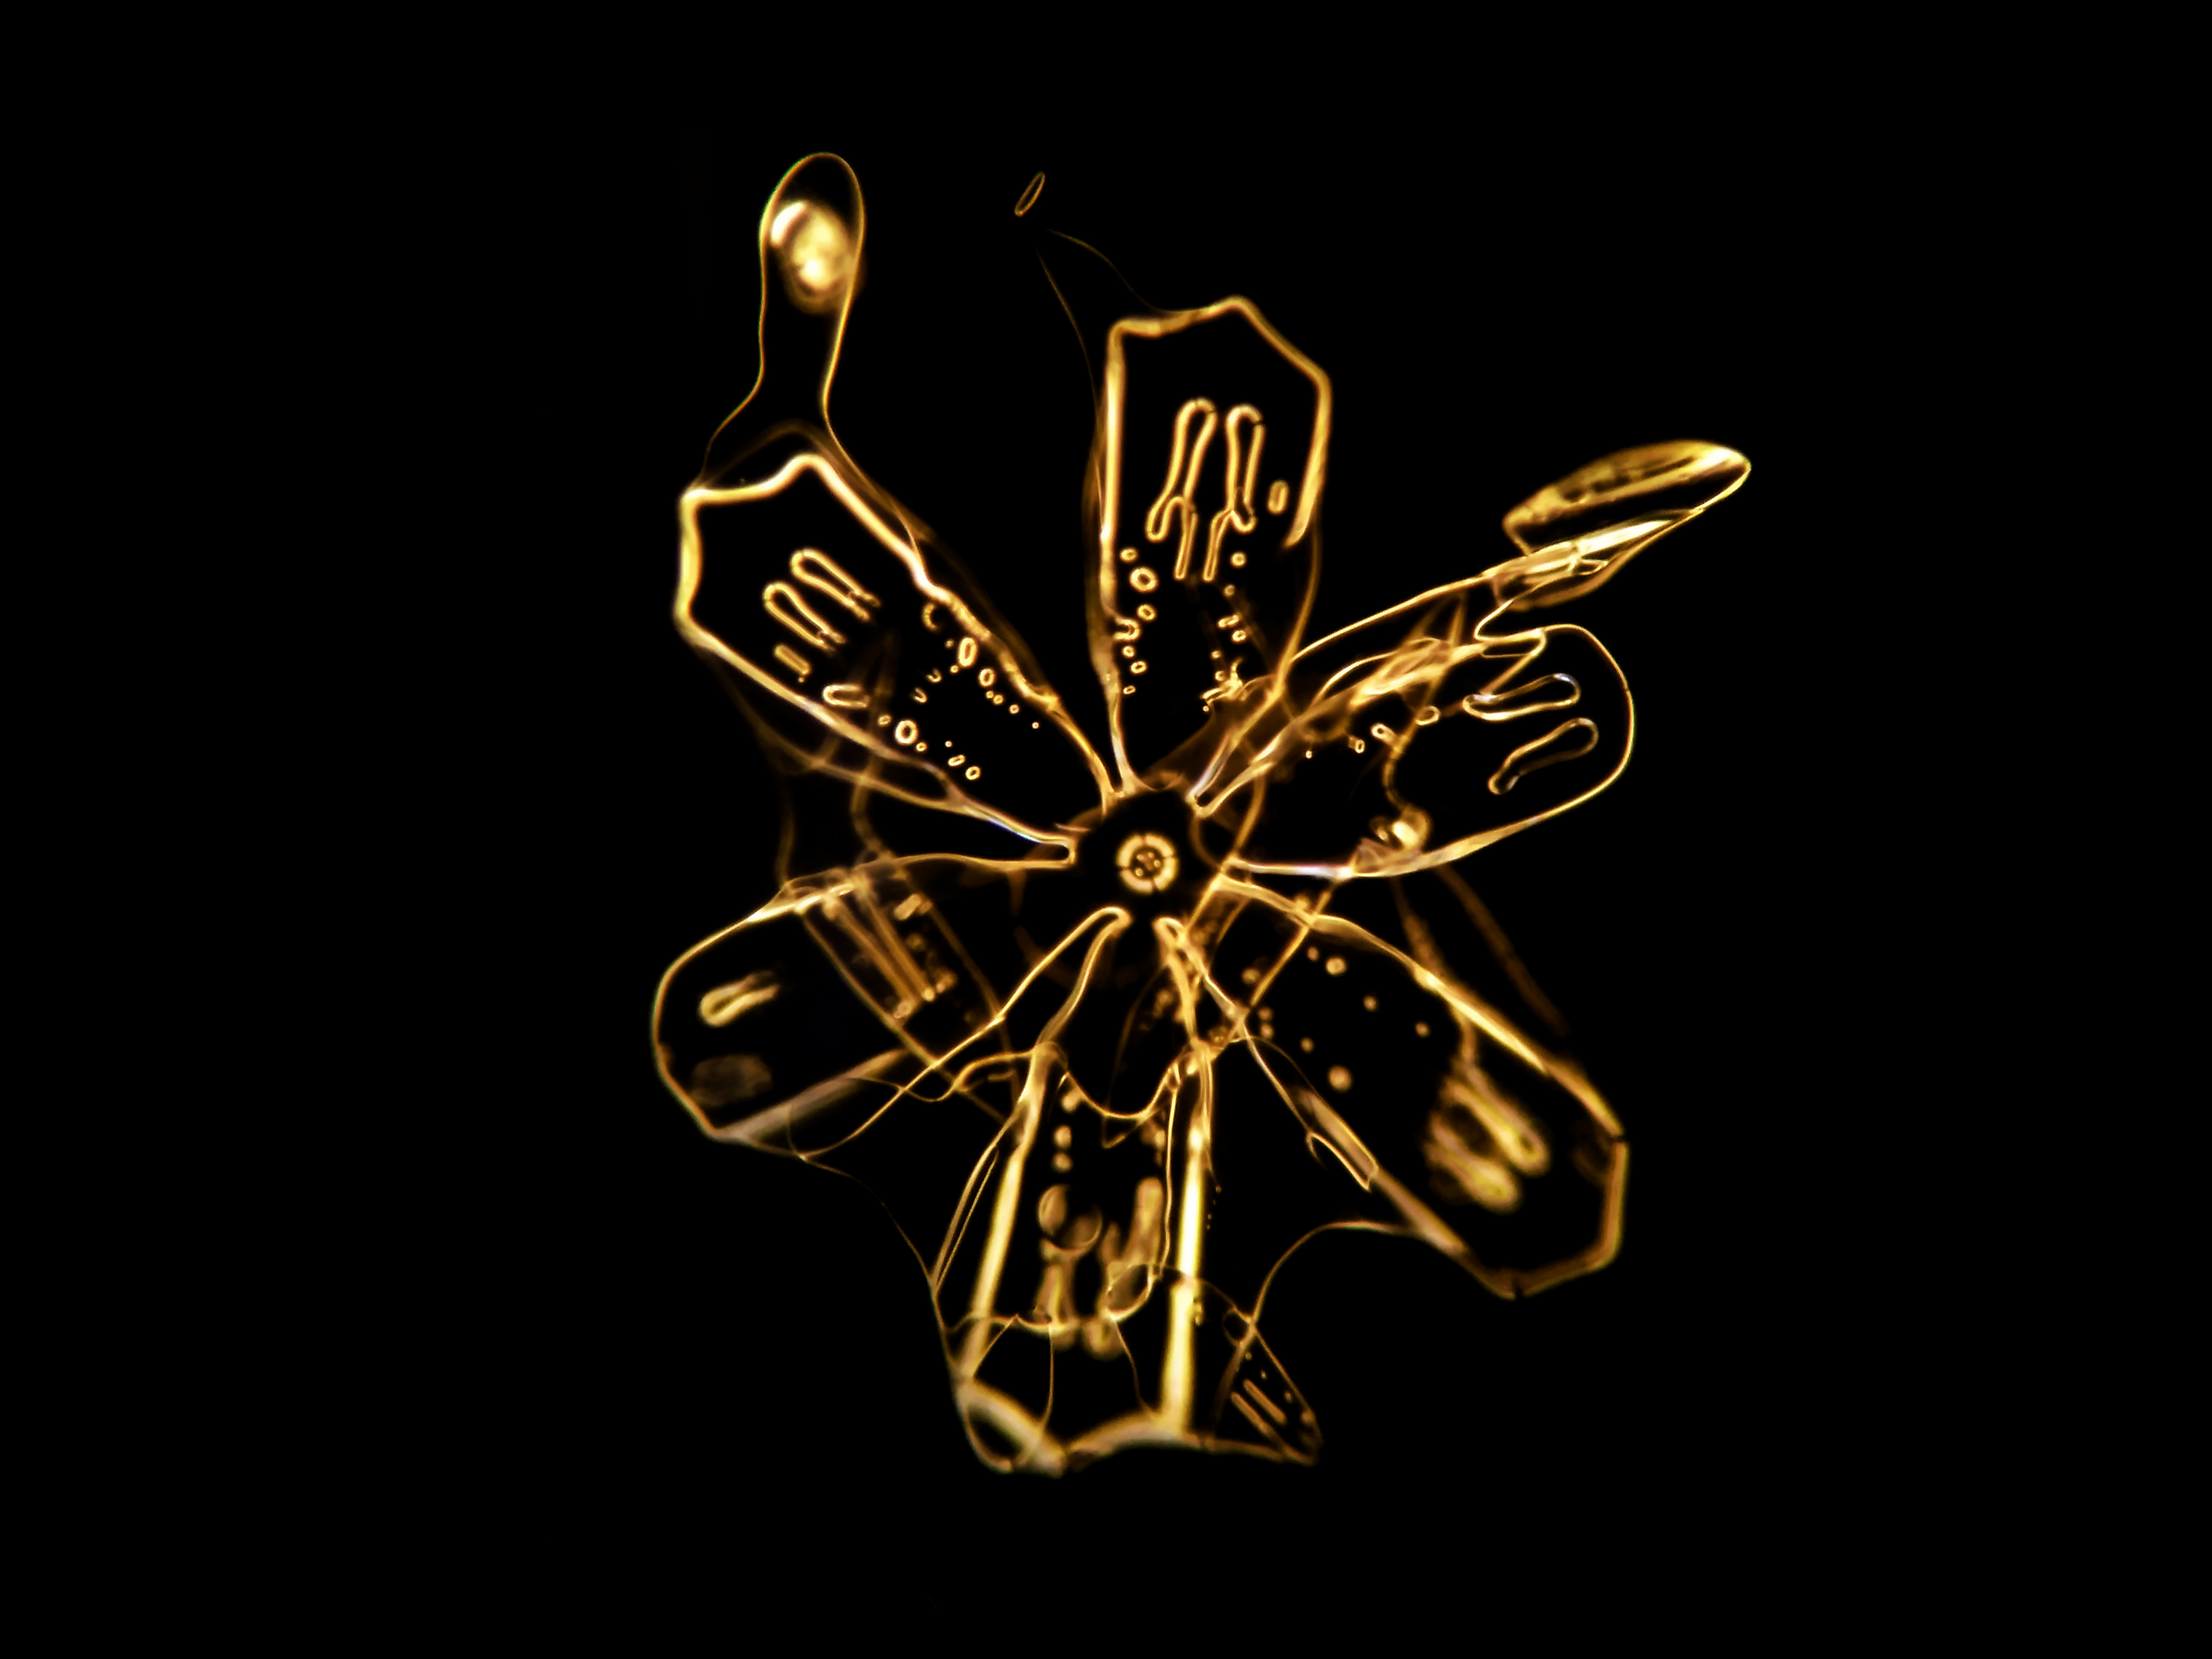
snowflake, micro photo, microscope, shine, glow, dark field, snow, transparency, ice, graphic design, symbol, metal